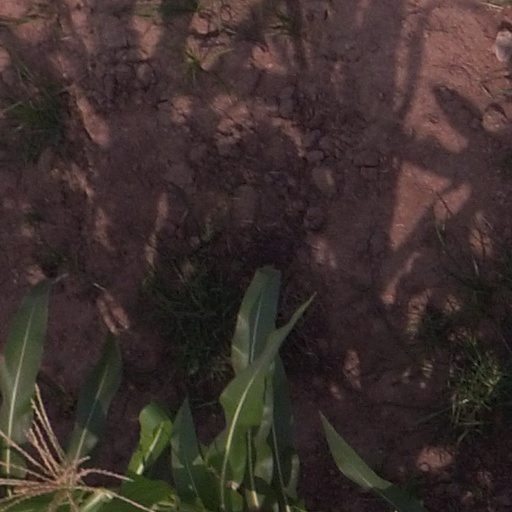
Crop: maize; corn